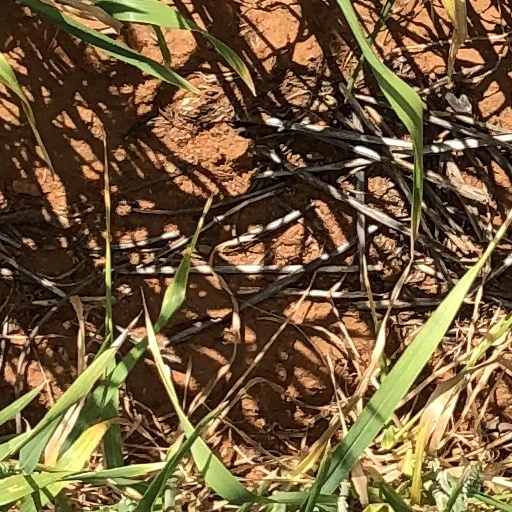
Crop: wheat